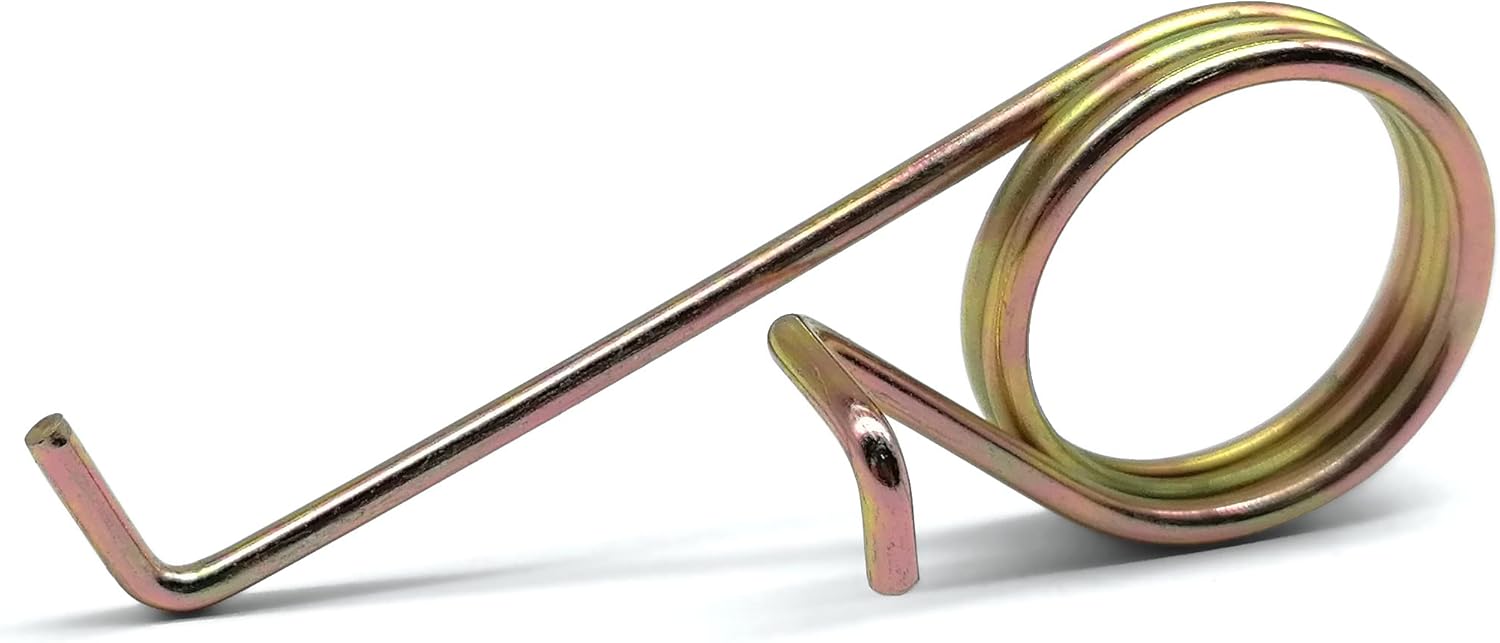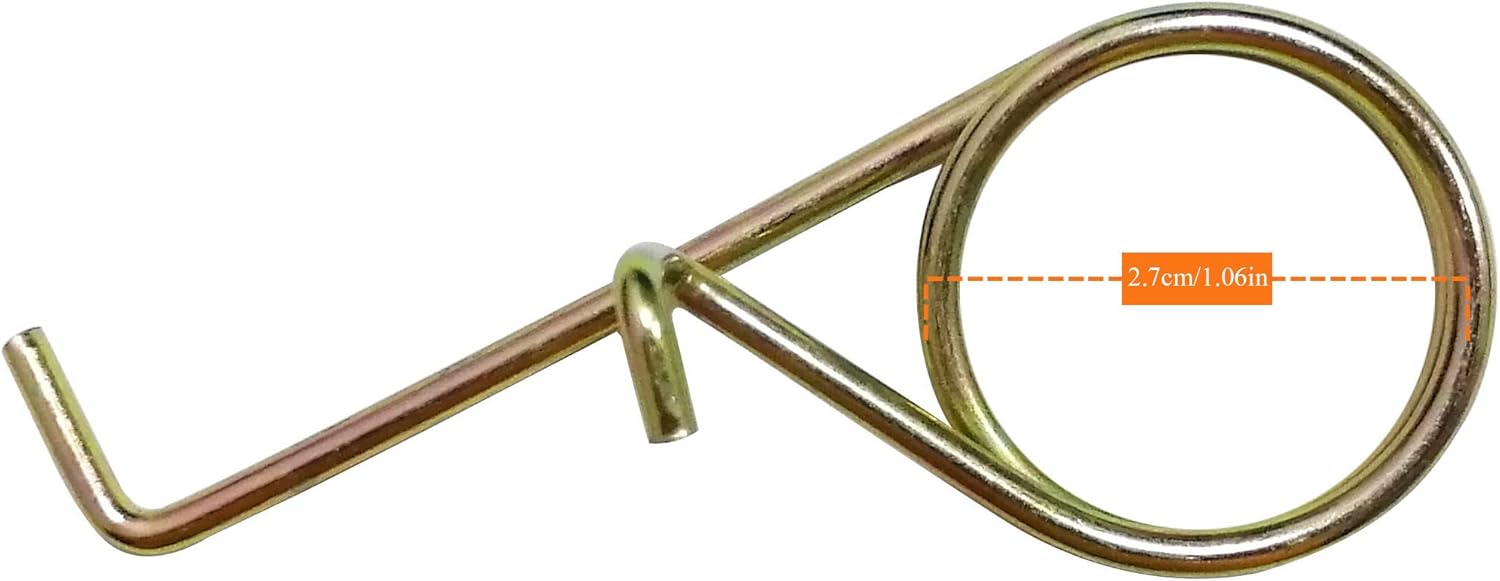
ANGEDUST 732-05151A Idler Spring Left for MTD Lawn Tractor Blade Torsion Spring
Category: Amazon Home
Product description Fits Models 13AL78XT099, 13AL78XT299, 247203790, 247203791, 13A277XS099, 131278XS099, 247204400, 247255870, 247203752, 247203753, 13A277XS299, 247203754, 247203712, 247273300, 12ABW35T799, 247203713, 247203714, 247203715, 13AL79XT299,
Features: Item Specifications:Parts Tractor Blade Torsion Spring Left Side Spring Part Number 732-05151A,Holds the Idler Pulley Tight Against the Belt | Part Number ：732-05151A | Fits Models 13AL78XT099, 13AL78XT299, 247203790, 247203791, 13A277XS099, 131278XS099, 247204400, 247255870, 247203752, 247203753, 13A277XS299, 247203754, 247203712, 247273300, 12ABW35T799, 247203713, 247203714, 247203715, 13AL79XT299,